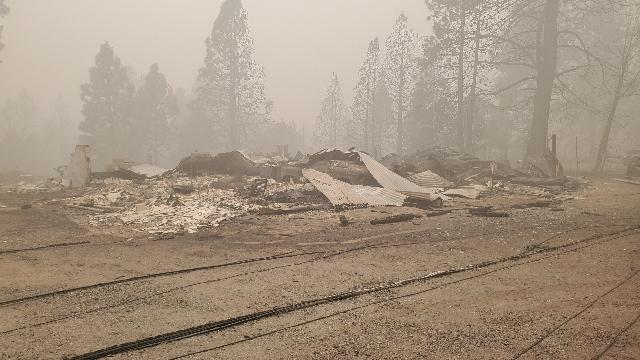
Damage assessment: destroyed